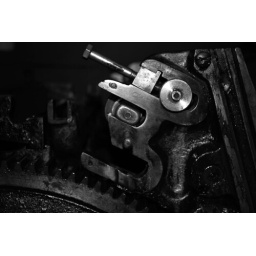
Closeup of another typecasting machine in the New Westminster workshop of book artist Jim Rimmer